Susith Weerasekara

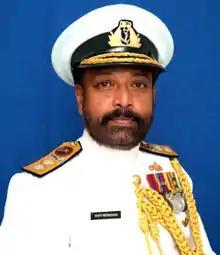

Vice admiral Susith Maliya Bandara Weerasekara RSP, VSV, USP, ndu, psn, MSc. (DS) Mgmt, DISS, DIDSS (born 22 August 1959) was a commissioned officer of the Sri Lanka Navy. He was the highest ranked senior officer of the Sri Lanka Navy at the time he was overlooked for the position of Commander of the Navy, leading to his subsequent retirement. A committee appointed by President Maithripala Sirisena found that he was politically victimised by the previous government and he was promoted to the rank of vice admiral in October 2015.